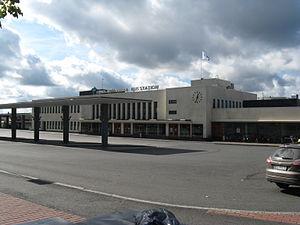
Tampere est une ville de Pirkanmaa, dans le Sud-Ouest de la Finlande. Avec 230 834 habitants intra-muros, et plus de 320 000 en comptant les municipalités attenantes, elle est la seconde agglomération de Finlande après celle d'Helsinki. Elle est également la plus grande ville non-littorale des pays nordiques. C'est aussi la ville finlandaise la plus peuplée en dehors de la région du Grand Helsinki et un important centre urbain, économique et culturel pour le centre du pays.
La Gare routière de Tampere est un bâtiment de style fonctionnaliste construit dans le quartier de Ratina à Tampere en Finlande.